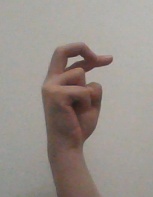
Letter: zay